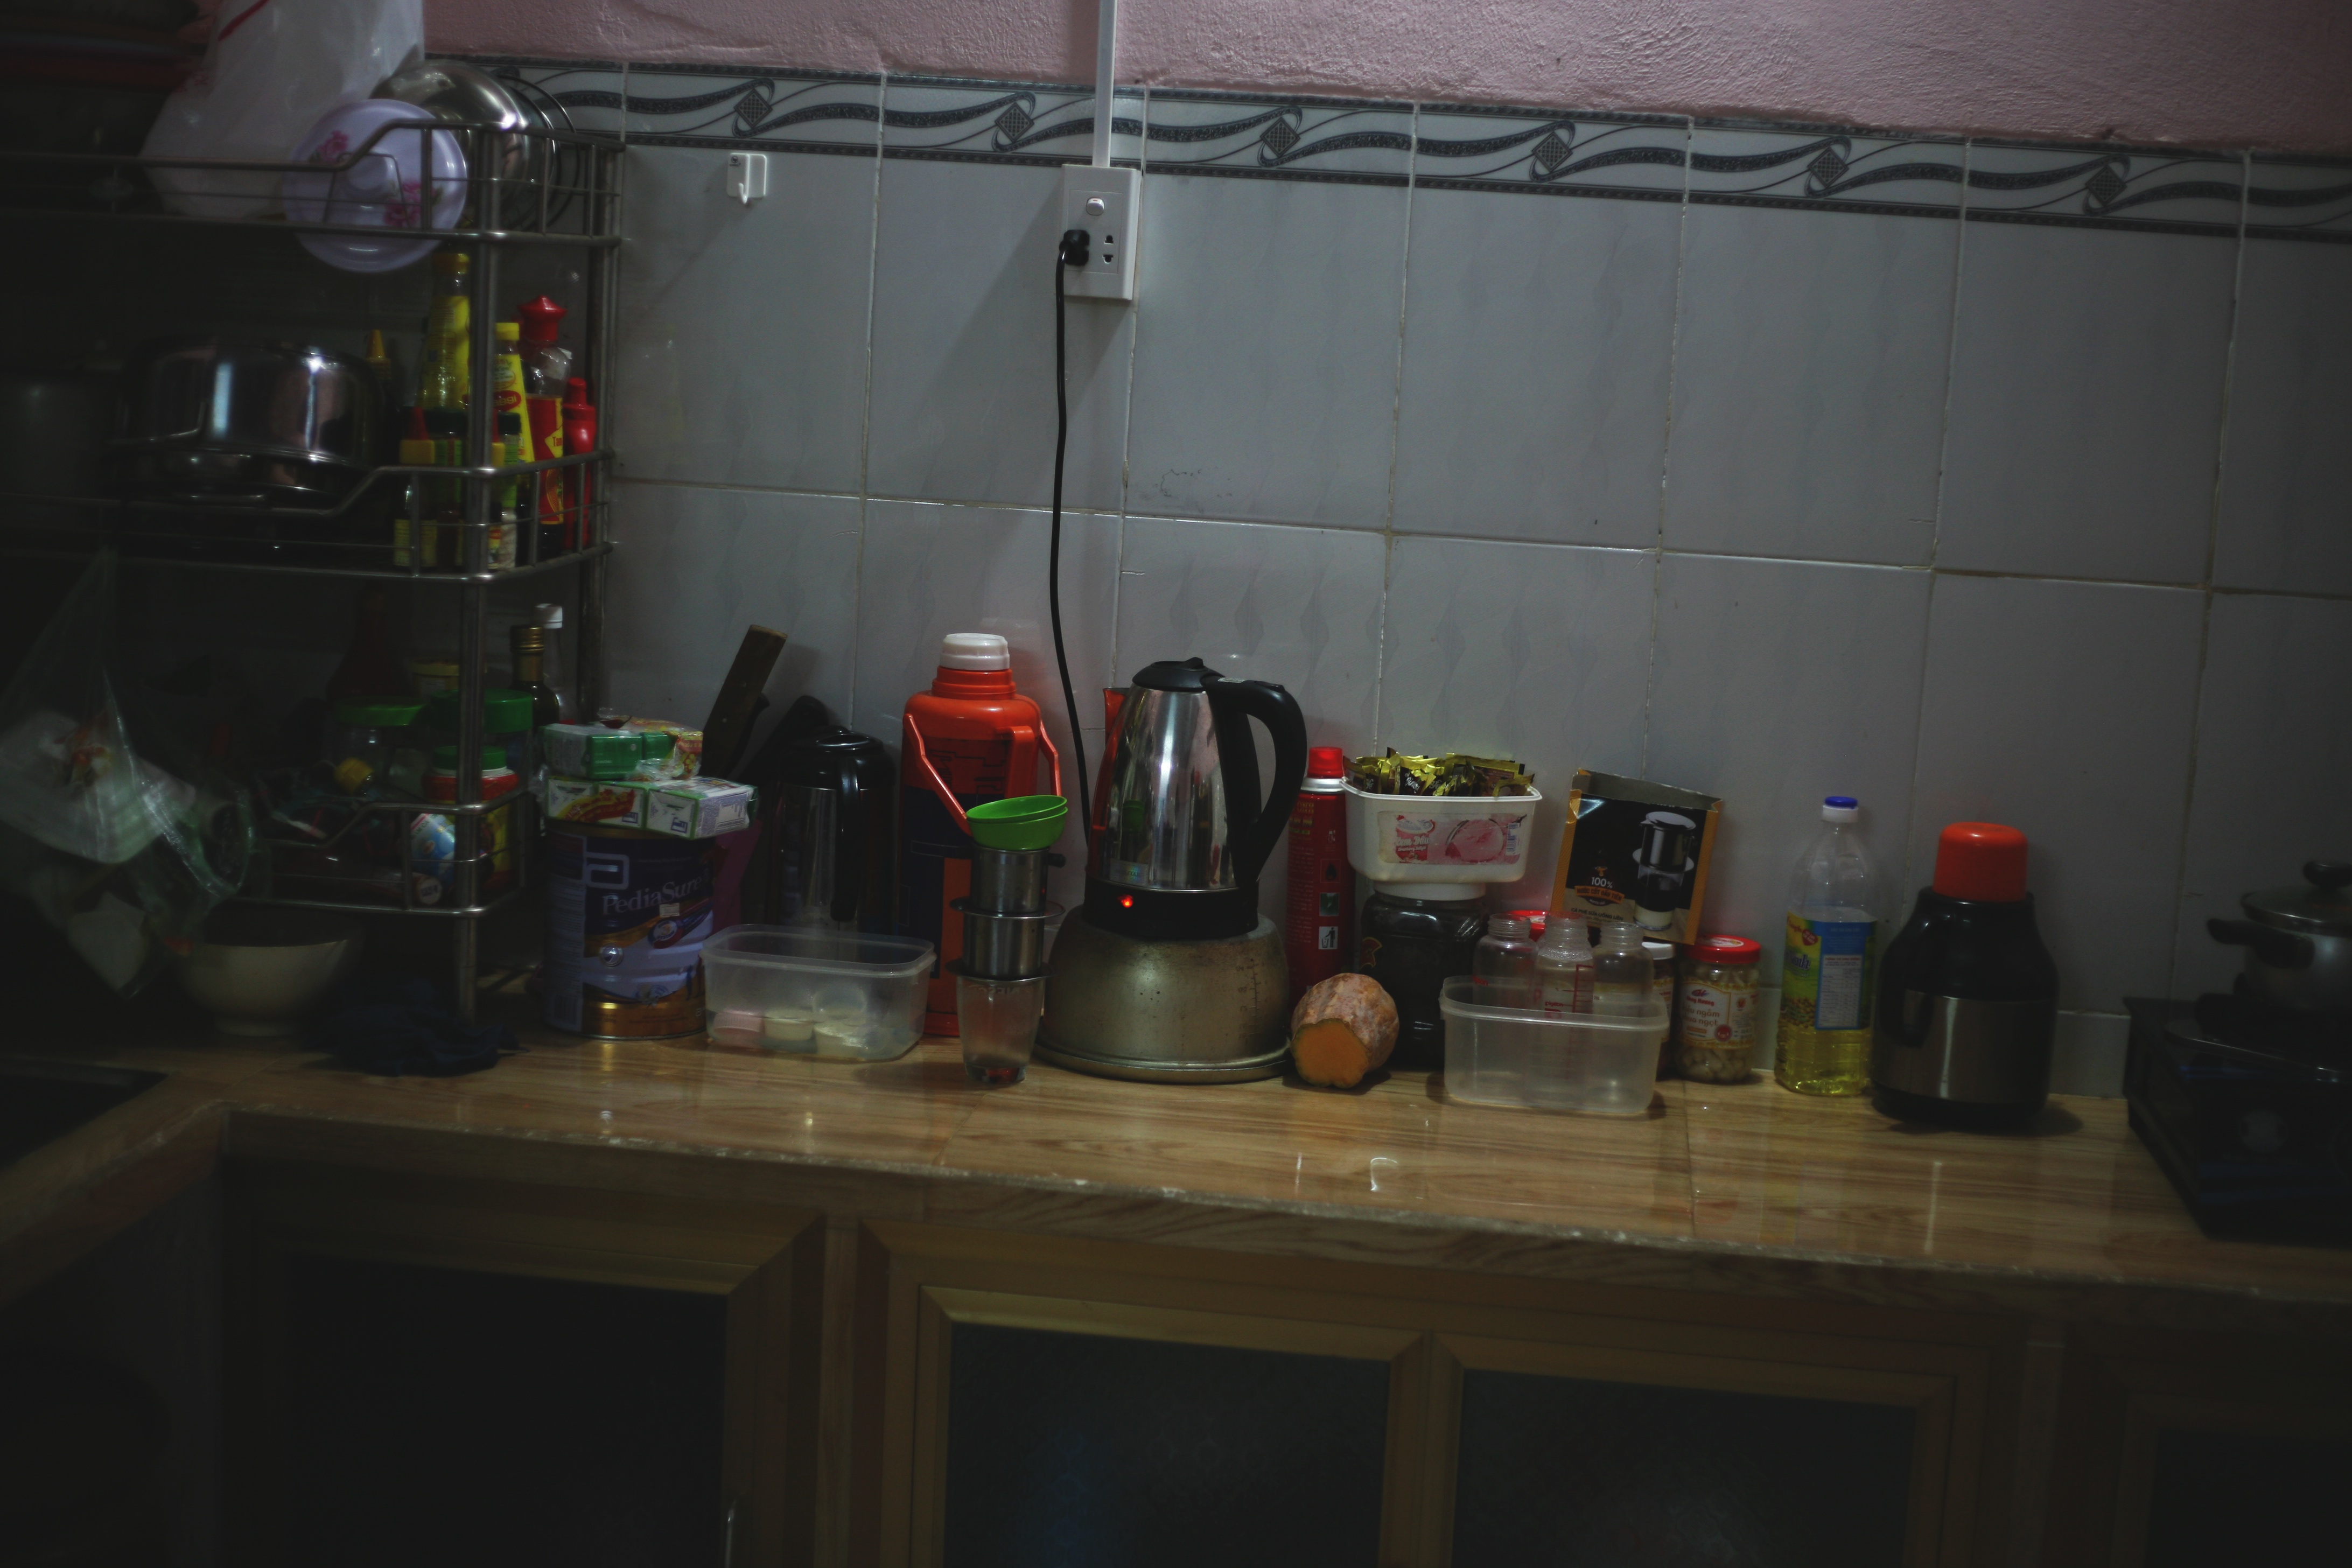
restaurant, bar, drink